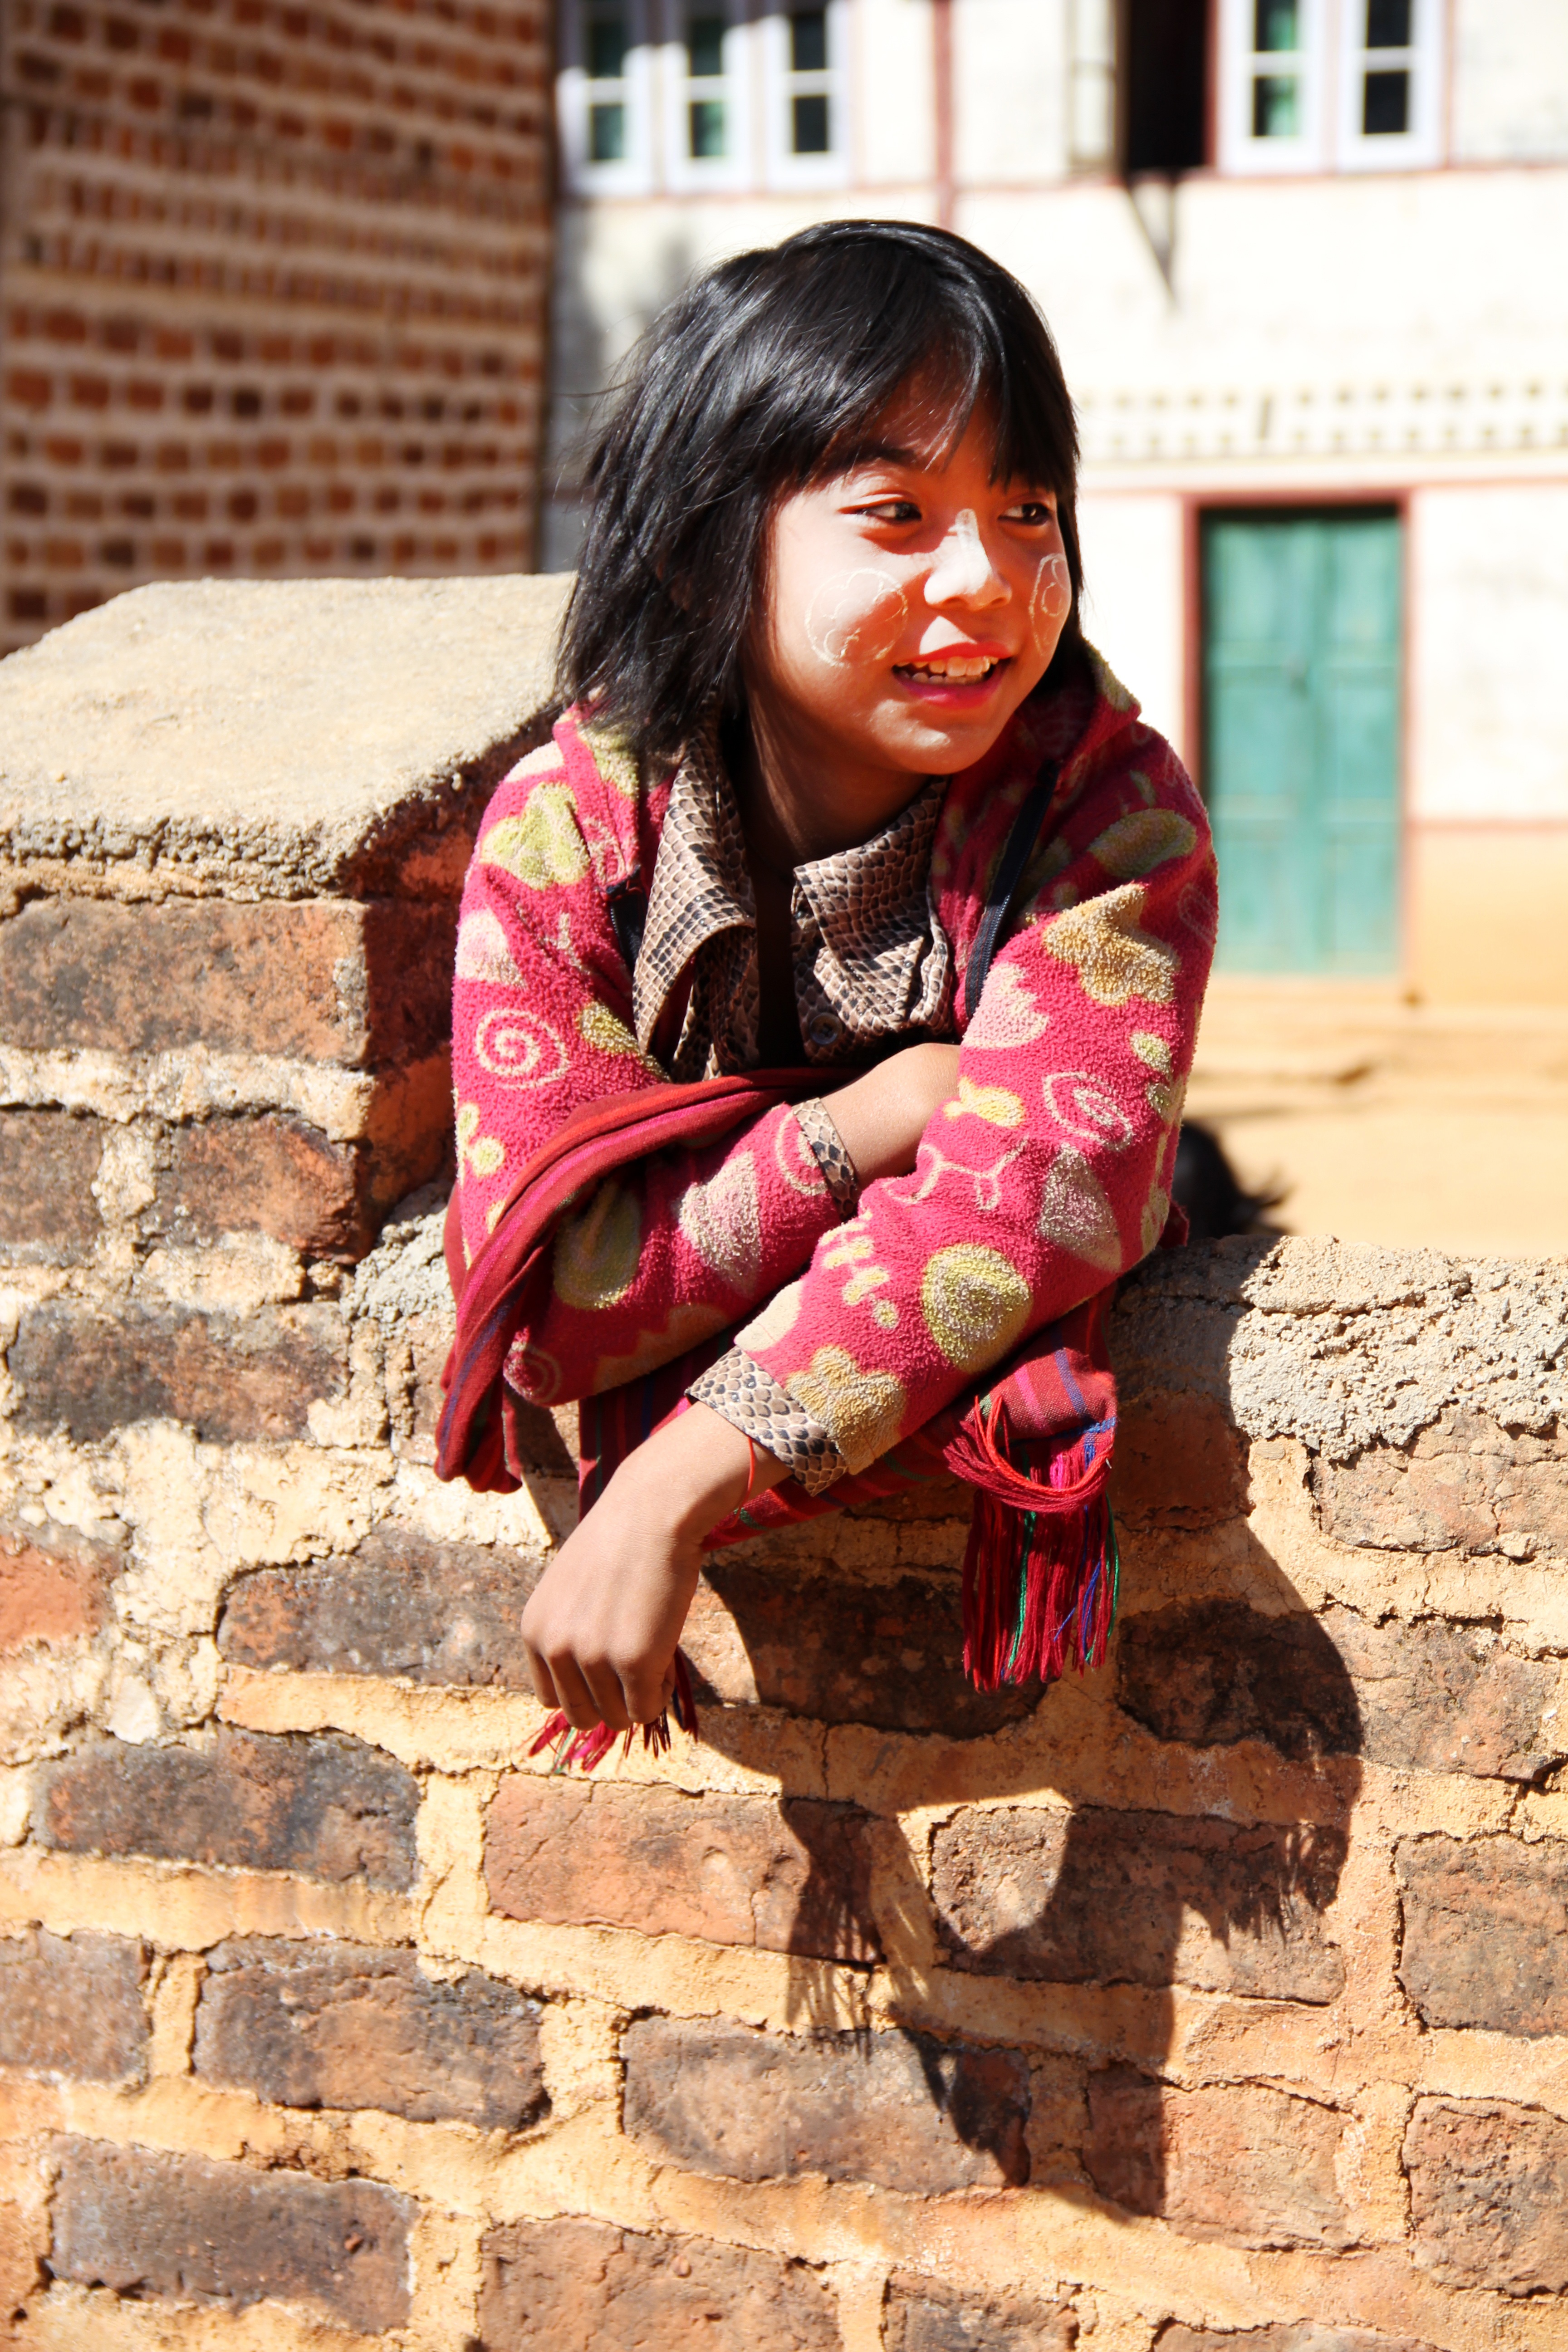
person, people, girl, woman, wall, red, color, sitting, child, lady, laugh, happy, temple, photograph, beauty, image, photo shoot, human positions